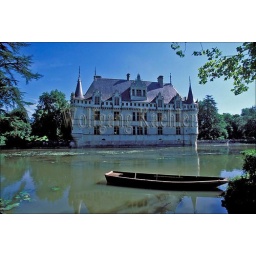
France, loire region, near chinon, azay-le-rideau chateaux, castle with moat, boat